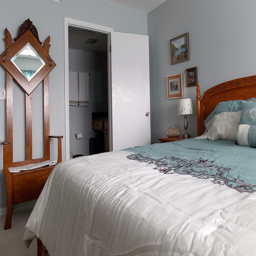
A bedroom comforter set that is white and blue
A bed in a bedroom with a door open to the bathroom.
a neat simple bedroom with a private bathroom attached
A very pretty bed room with a big wooden chair.
A bed with sheets, a chair and wall hangings